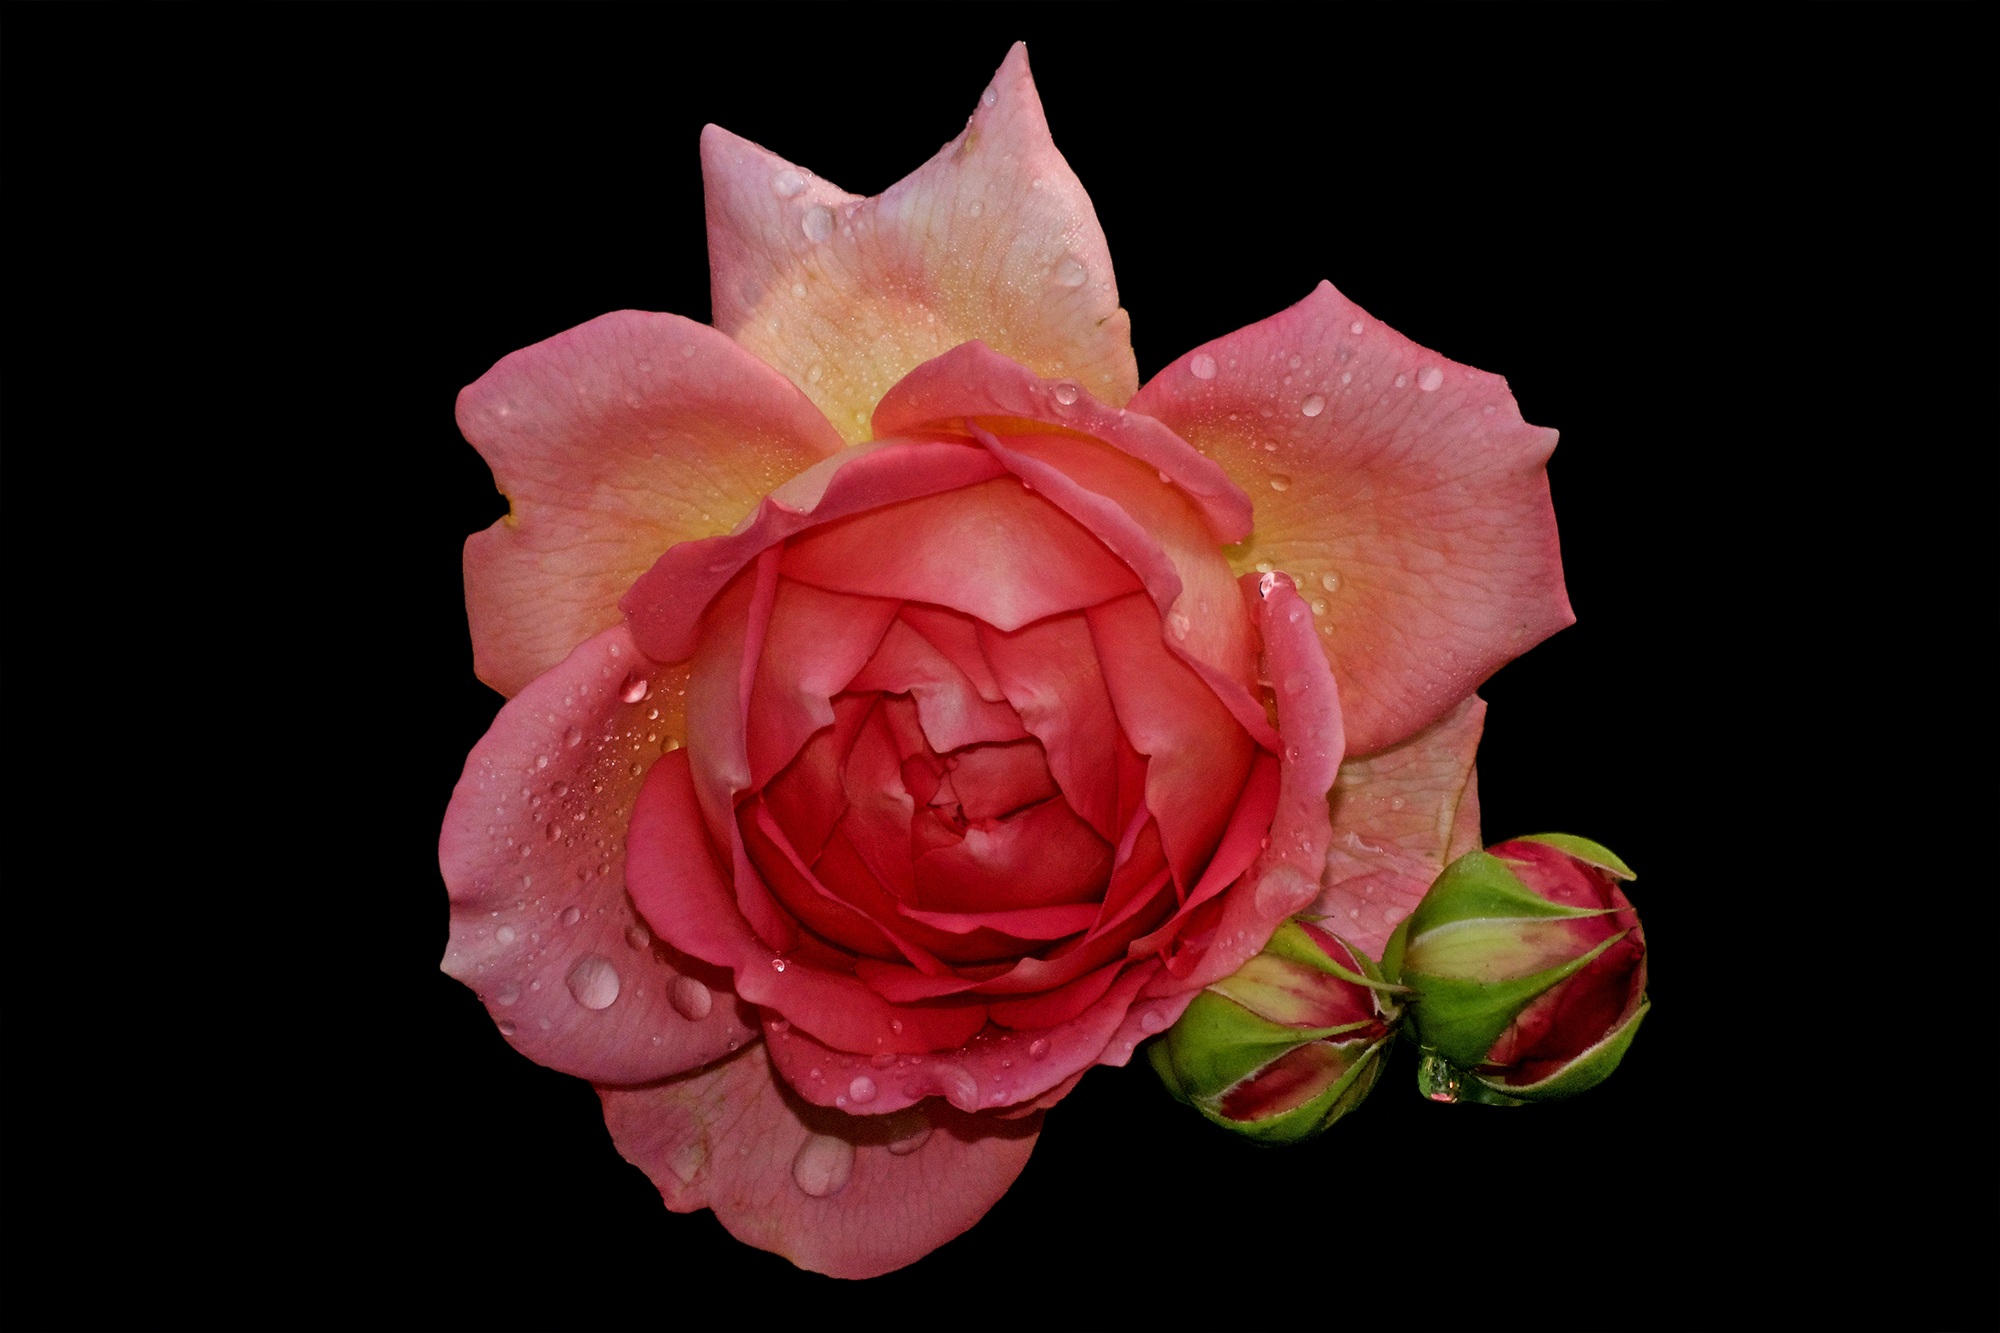
blossom, plant, flower, petal, bloom, raindrop, isolated, rose, pink, floribunda, rose bloom, macro photography, flowering plant, garden roses, rose family, land plant